Entrada do Exército Libertador

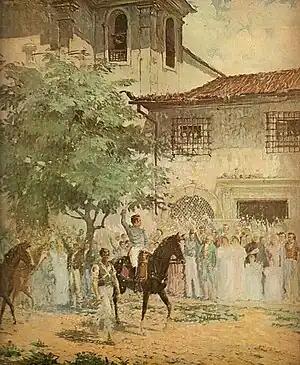
Painting detail.

Entrada do Exército Libertador is the title of the painting by Brazilian artist , recalling the final moment of the struggle for Independence of Bahia, with the entry of Brazilian troops into the city of Salvador on July 2, 1823.